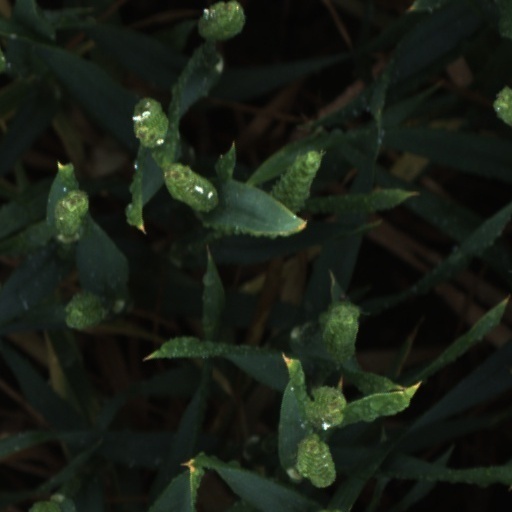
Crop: wheat